Captivity of Kodavas at Seringapatam

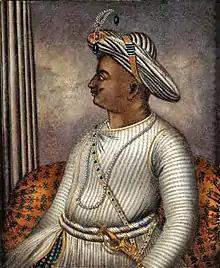
Tipu Sultan (1750–1799), the architect of the Seringapatam Captivity

The conquest of Coorg, by Hyder Ali, the ruler of Mysore and father of Tipu Sultan, lasted 3 months and eight days. The fort of Coorg surrendered in 1765 and the Raja had previously fled into Malabar region. Hyder conquered Coorg from its king and placed his garrison in its capital Madikeri (Mercara). He gave gifts to the twelve barons who had been under the king, levied money from them and returned to his capital Seringapatam (Srirangapatna) in Mysore. When Hyder Ali unexpectedly invaded Coorg, some Coorgs were assembled on a wooded hill when Hyder's troops encompassed it. Hyder offered five rupees for every head of a Coorg (Kodava) that was brought before him. After some time when his soldiers brought him 700 heads, Hyder got the carnage stopped.